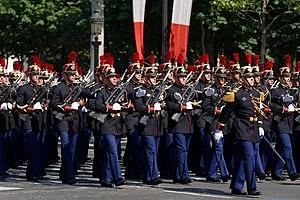
1er régiment d'infanterie de la Garde républicaine au défilé du 14 juillet 2013 sur les Champs-Élysées à Paris.